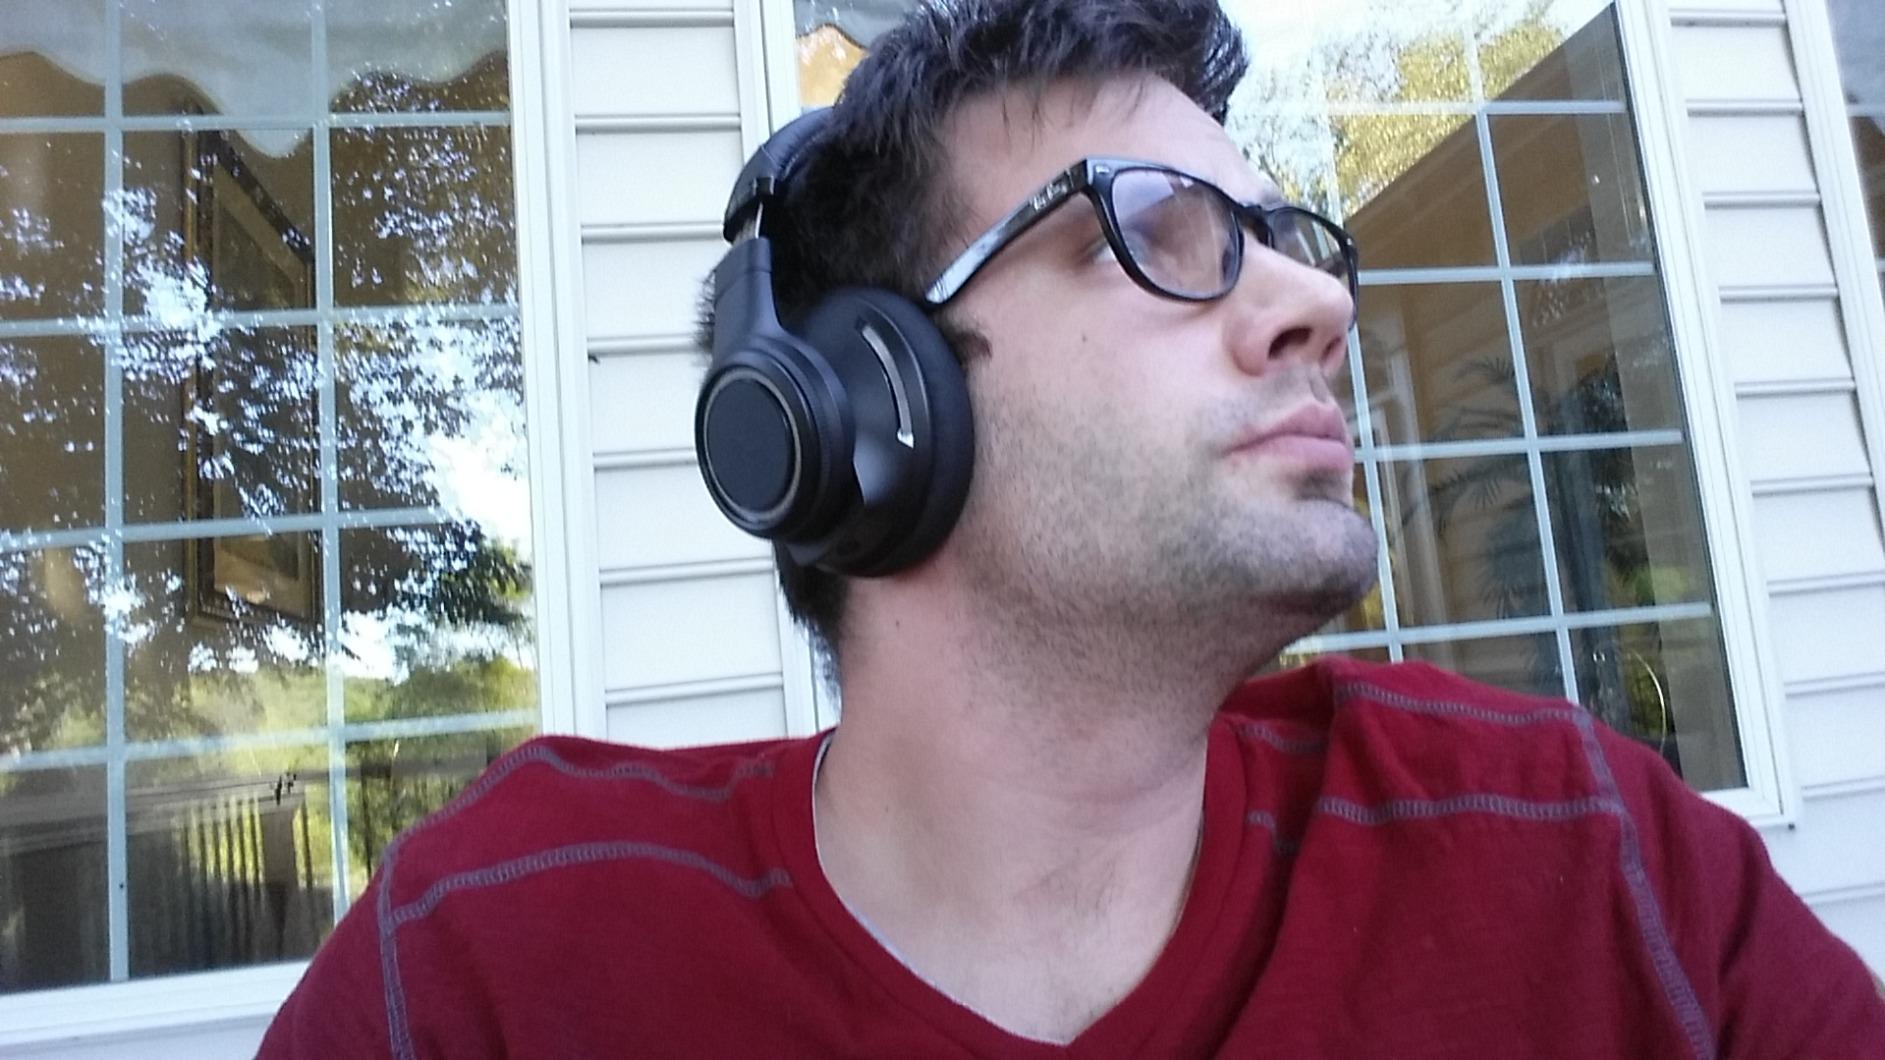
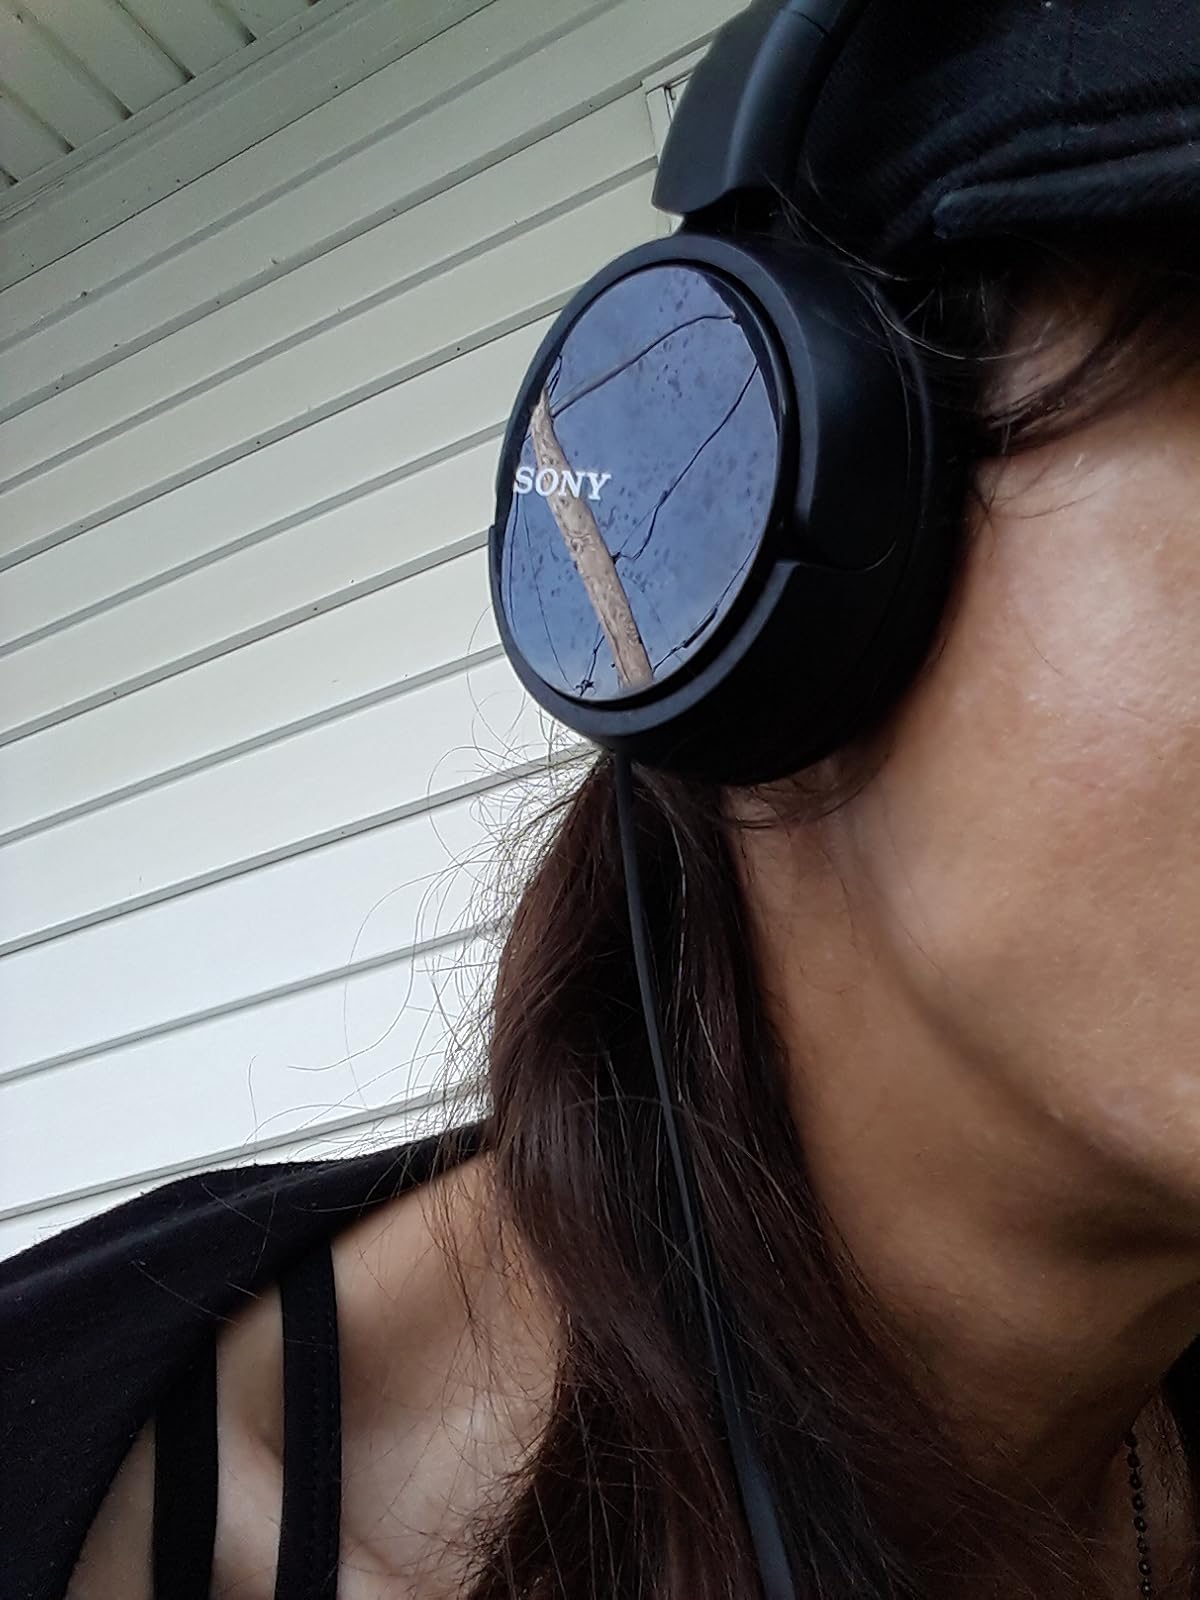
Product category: headphones
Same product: no